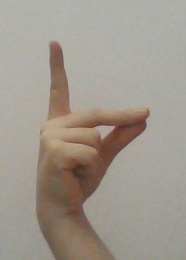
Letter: ta